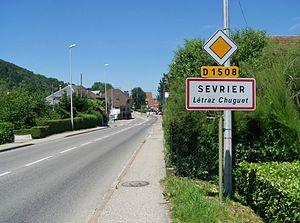
Panneau d'entrée dans le hameau de Létraz Chuguet, dans la commune de Sevrier près d'Annecy en Haute-Savoie.
Sevrier, précédemment nommée Sévrier, est une commune française située dans le département de la Haute-Savoie, en région Auvergne-Rhône-Alpes.